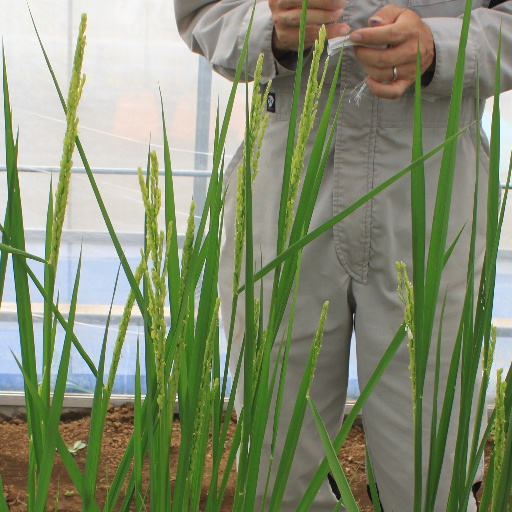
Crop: rice